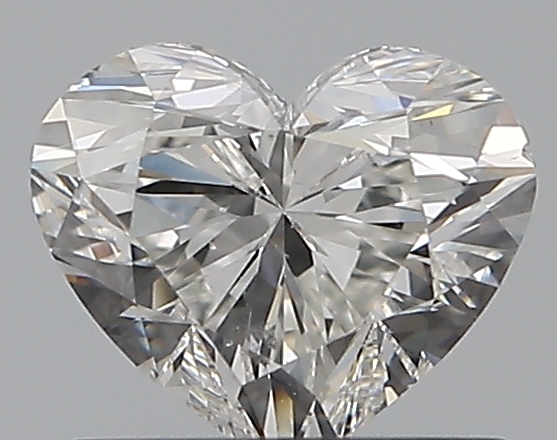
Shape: heart
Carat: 0.71
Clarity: SI1
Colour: G
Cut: EX
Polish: EX
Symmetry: VG
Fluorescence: N
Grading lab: GIA
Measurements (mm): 5.32 x 6.3 x 3.72